École nationale des travaux publics de l'État

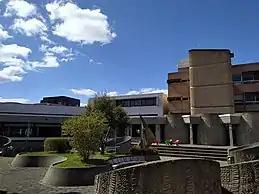
Campus of ENTPE

The École nationale des travaux publics de l'État or ENTPE (English: "National School of Public Works of the State") is an engineering school part of the French Grandes Écoles founded in 1954 in Paris by the Ministry of Public Works and Transport and located since 1976 in Lyon Metropolitan Area (Vaulx-en-Velin). The main vocation of ENTPE is to train engineers who will serve as technical managers within the French civil service into the State Public Works Engineering Corps or "Ingénieurs des Travaux Publics de l'Etat (ITPE)", even though nowadays half of the students are intended for the private sector, in particular in large French companies in the construction or transport sectors (Eiffage, Bouygues, Vinci, Keolis ...).